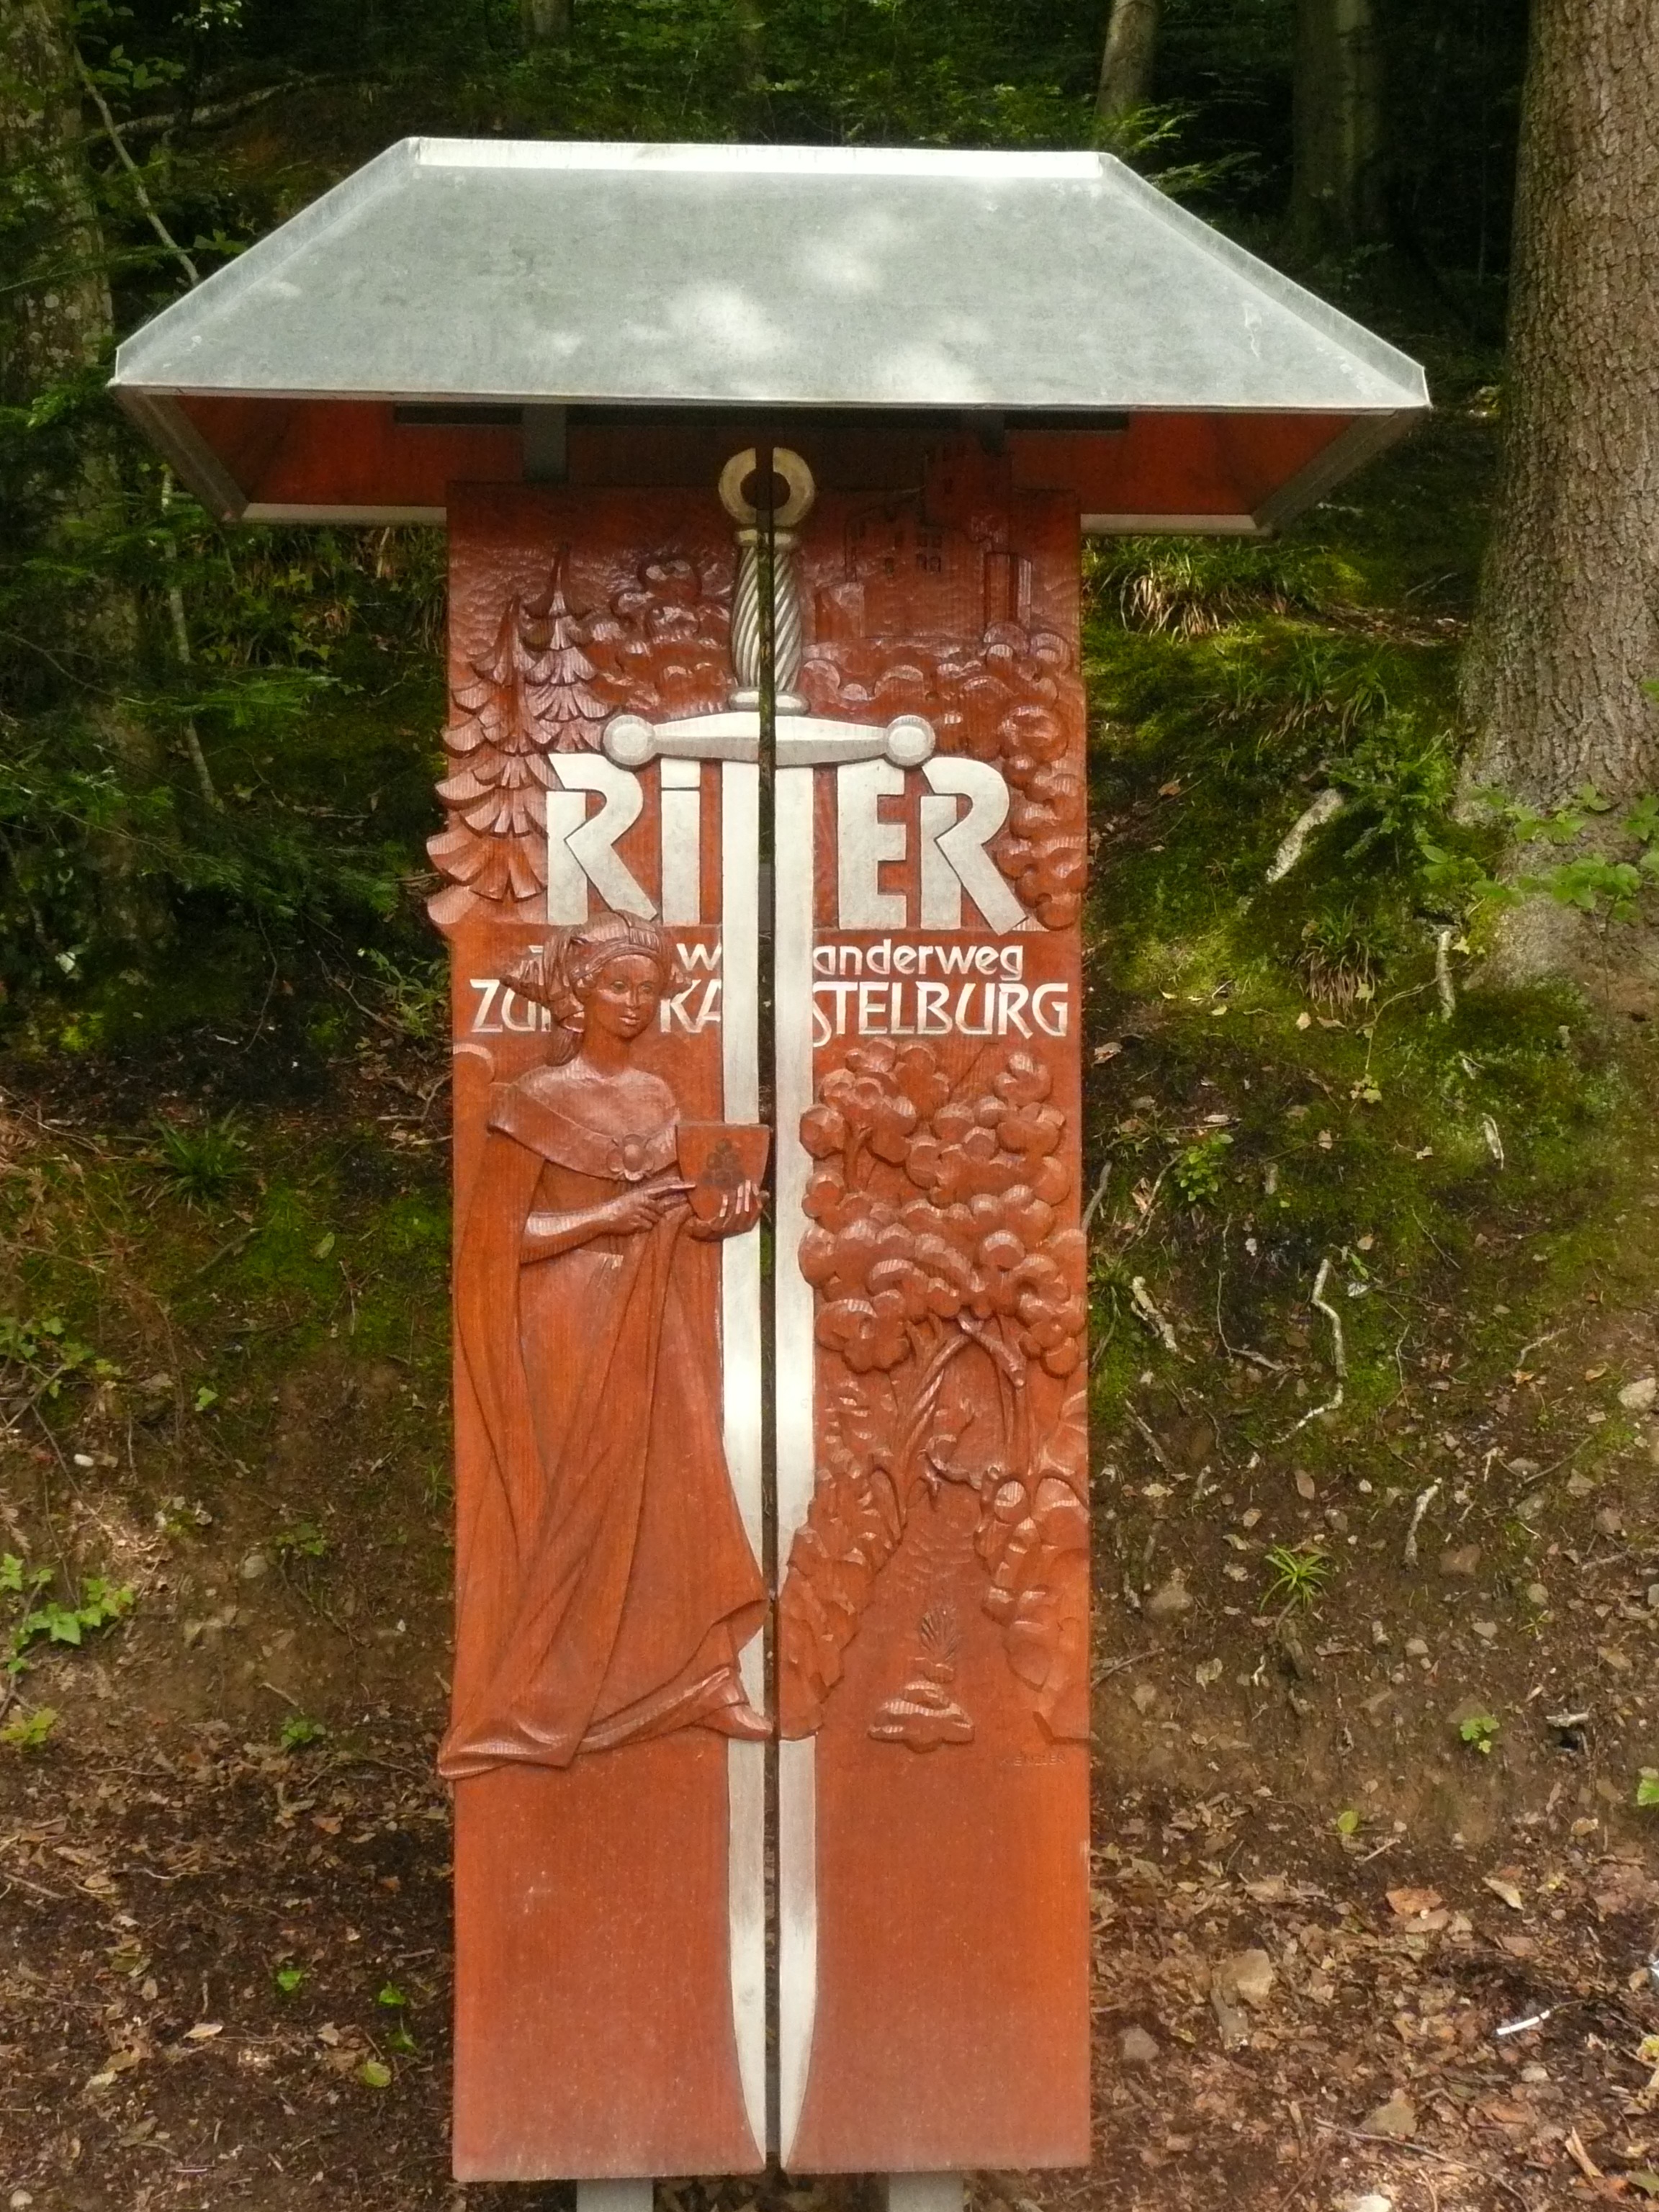
lighting, letter box, shrine, bird feeder, at the beginning, post box, outdoor structure, knight trail, castellated castle, waldkirch